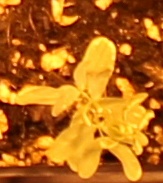
Label: Lentil